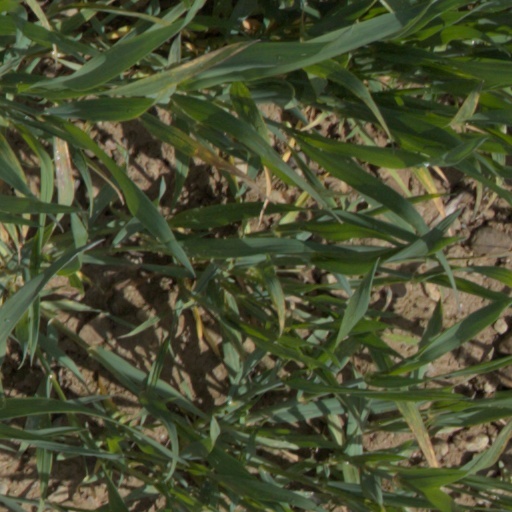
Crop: wheat